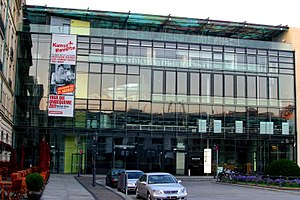
Akademie der Künste
Akademie der Künste, Berlin
Akademie der Künste i Berlin blev grundlagt i 1696 af kurfyrste Frederik 1. af Preussen. Dets nuværende præsident er Adolf Muschg, som fulgte efter György Konrád i 2003.